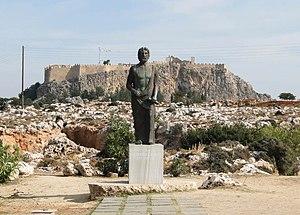
Statue de Cléobule de Lindos avec l'acropole de Lindos en arrière-plan, Rhodes, Grèce